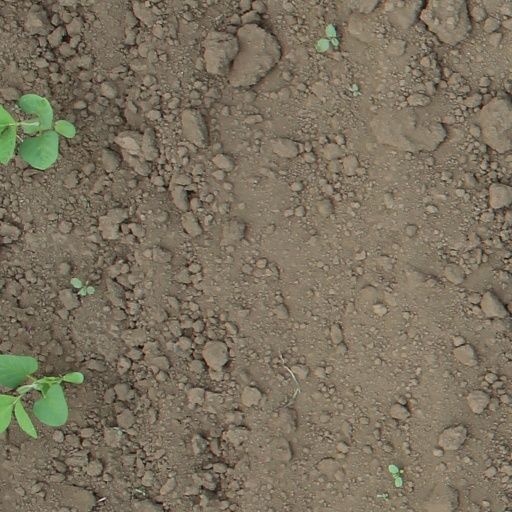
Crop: soybean